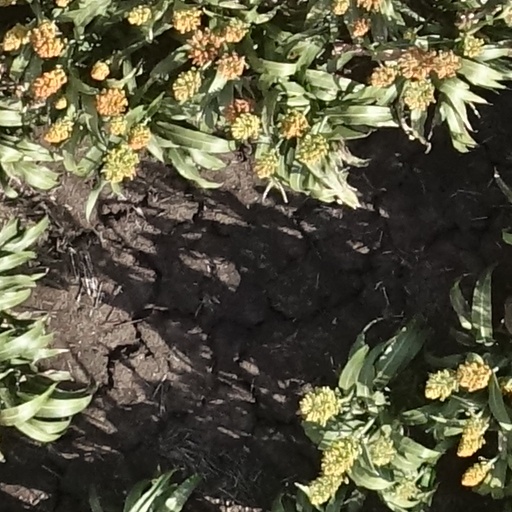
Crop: sorghum